Muhammad Ali

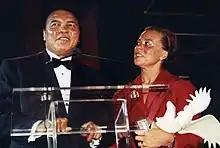
Ali with wife Lonnie in Washington, D.C., 2001

It was a major upset victory, after Ali came in as a 41 underdog against the previously unbeaten, heavy-hitting Foreman. The fight became famous for Ali's introduction of the rope-a-dope tactic. The fight was watched by a record estimated television audience of 1billion viewers worldwide. It was the world's most-watched live television broadcast at the time.